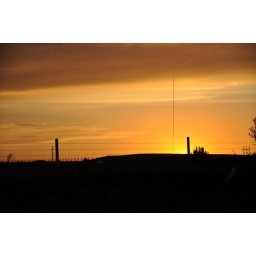
Taken near the pasture across the highway behind our house. The &amp;quot;hill&amp;quot; in the right side of the frame is the city dump.